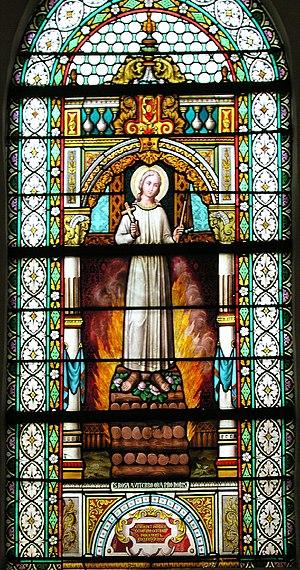
Hombourg, eglise Saint Brice, vitrail datent de 1892: Ste Rose de Viterbe
Sainte Rose de Viterbe - est une sainte de l'Église catholique romaine qui appartenait au Tiers Ordre franciscain.